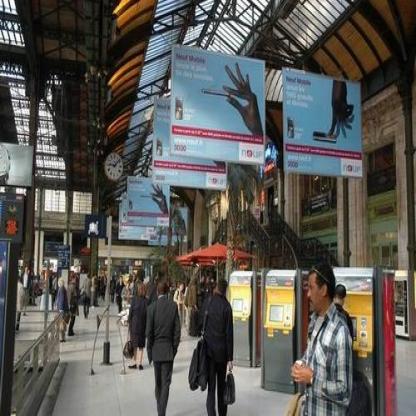
Scene: Indoor